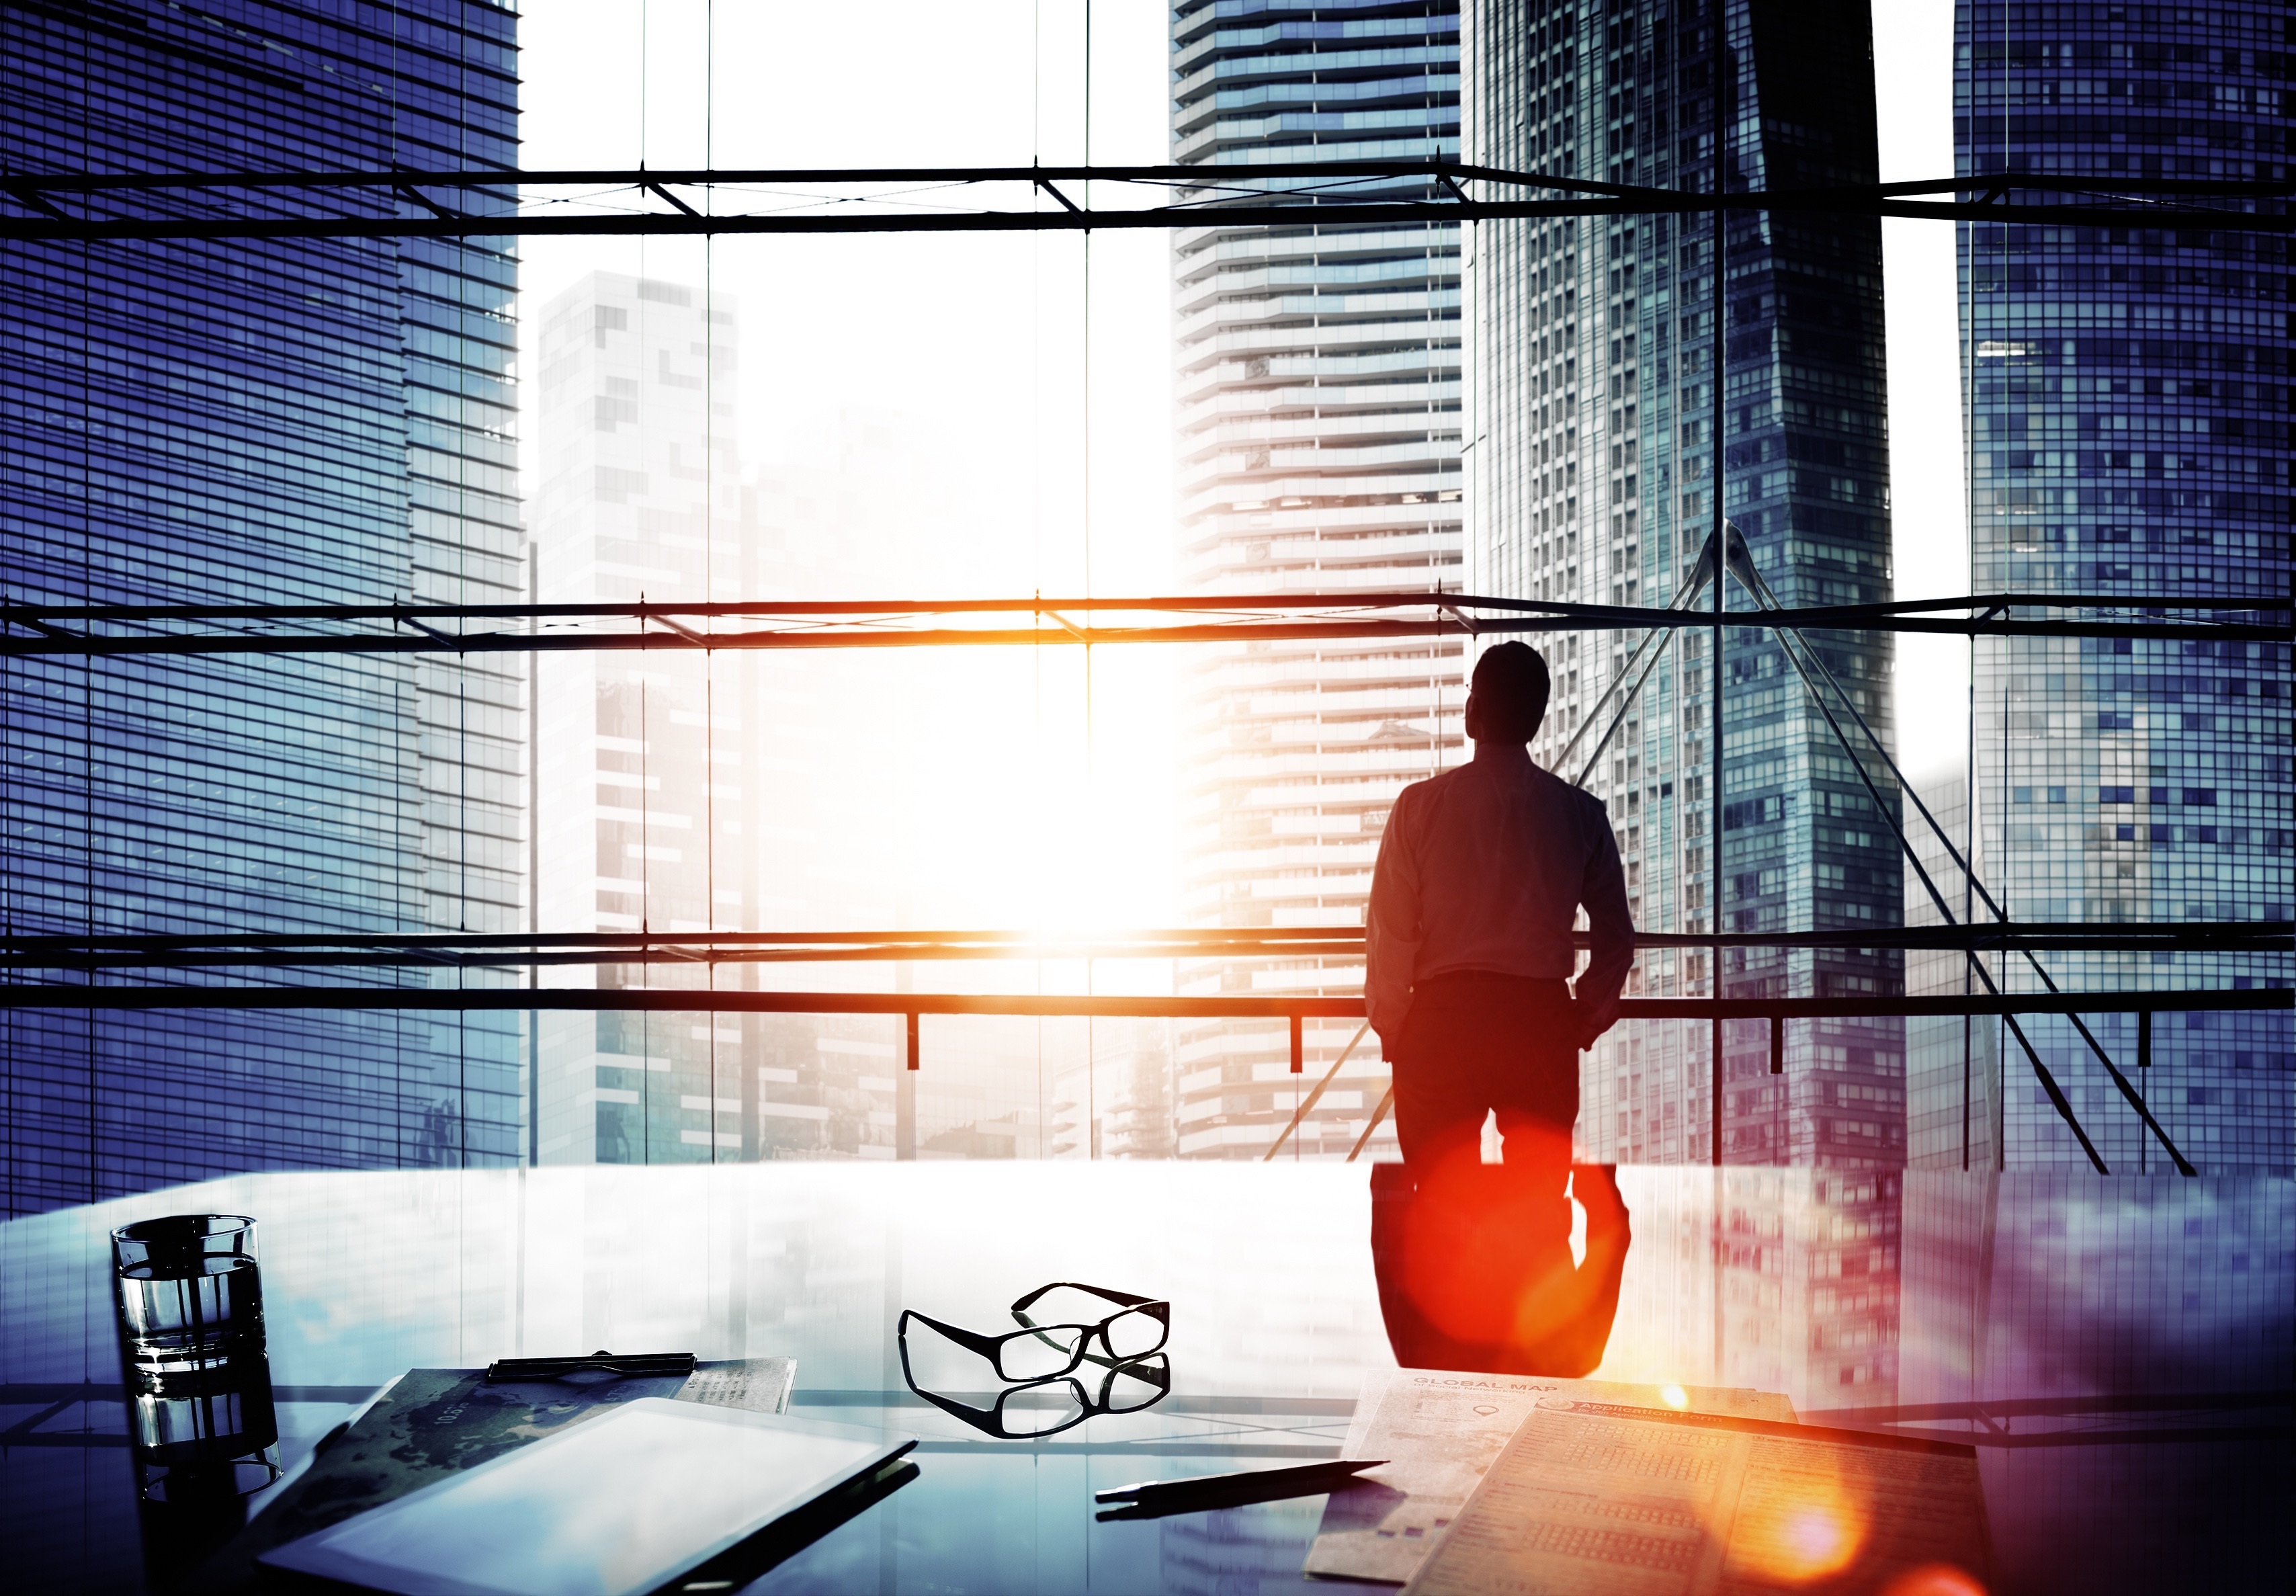
silhouette, light, interior, reflection, color, corporate, office, blue, professional, business, interior design, shape, job, company, window covering